War 2410

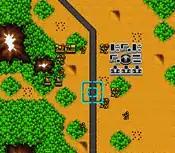
Players always have the option to wait for the enemy to approach them before attacking.

The player is in command of the GDA (Global Defense Alliance) and the primary objective for the game's twenty missions is the total annihilation of M.A.R.S. (a group of unsavory superhumans who have turned against their masters), the Orcs, and the Cromes (which can be summarized as a group of self-sentient, self-aware combat robots). Capturing a lab results in the ability to build a superweapon to destroy the other factions; some missions require players to capture enemy bases for the war effort. Players can take all the time that they want in these missions due to a lack of any form of limitation regarding time. Each side has infantry, tanks and the air force needed to get the job done.